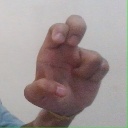
अक्षर: अ